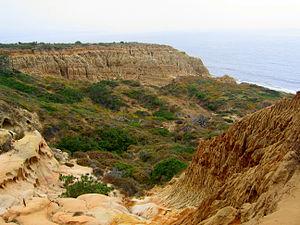
San Diego est une ville des États-Unis, située dans l'État de Californie, sur la côte ouest, près de la frontière avec le Mexique. Avec 1 307 402 habitants lors du recensement de 2010, elle se place au huitième rang des villes les plus peuplées du pays et au deuxième rang des villes les plus peuplées de l'État, derrière Los Angeles. L'agglomération de San Diego, Carlsbad et San Marcos, faisant partie de la mégalopole de Californie du Sud, compte 3 095 313 habitants en 2010, la 17ᵉ des États-Unis. Berceau historique de la Californie, San Diego est connue pour son climat agréable et ses plages ainsi que son port en eaux profondes et son histoire militaire avec la marine des États-Unis qui y dispose de plusieurs bases navales et y stationne l'une des grandes flottes navales du monde.
La réserve d'État des pins de Torrey est une réserve naturelle située aux États-Unis dans l'État de Californie, à La Jolla, au nord de San Diego. C'est l'une des rares parcelles de la côte de la Californie du Sud qui ait gardé son côté sauvage. Elle jouxte la plage d'État des pins de Torrey et est notable pour la présence de pins de Torrey, espèce endémique de la flore de Californie. On y trouve également nombre de cactus, comme Mammillaria dioica.